The Violence Action

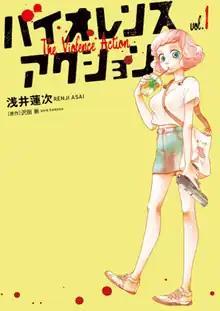
First volume cover

is a Japanese manga series written by Shin Sawada and illustrated Renji Asai. It has been serialized on Shogakukan's "Yawaraka Spirits" website since April 2016.